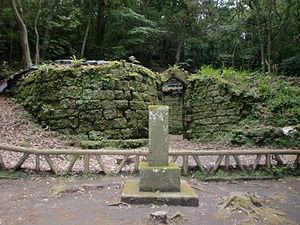
Les sites de la révolution industrielle Meiji au Japon : sidérurgie, construction navale et extraction houillère, en japonais 明治日本の産業革命遺産 製鉄・鉄鋼、造船、石炭産業 forment un patrimoine industriel composé d’une série de vingt-trois monuments se trouvant essentiellement dans la région de Kyushu-Yamaguchi au sud-ouest du Japon. Cet ensemble témoigne du développement industriel rapide qu’a connu le pays entre le milieu du XIXᵉ et le début du XXᵉ siècle, fondé sur la sidérurgie, la construction navale et l’extraction du charbon. Ils illustrent le processus par lequel de Japon féodal a cherché à opérer un transfert de technologie depuis l’Europe et l’Amérique à partir du milieu du XIXᵉ siècle et la manière dont cette technologie a été adaptée aux besoins et aux traditions sociales du pays. Ce processus est considéré comme le premier transfert d’industrialisation réussi de l’Occident vers une nation non occidentale.